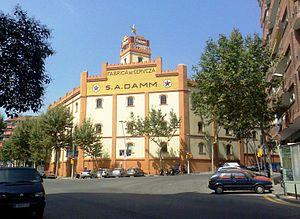
Damm est une entreprise brassicole espagnole fondée en 1876 par l'alsacien August Kuentzmann Damm.